Apocalypticism

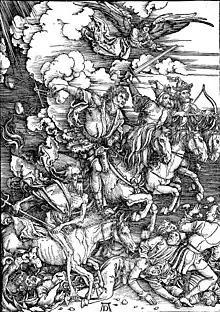
"Four Horsemen of the Apocalypse", woodcut print from the "Apocalypse" of Albrecht Dürer (1497–1498), Staatliche Kunsthalle Karlsruhe

Apocalypticism is the religious belief that the end of the world is imminent, even within one's own lifetime. This belief is usually accompanied by the idea that civilization will soon come to a tumultuous end due to some sort of catastrophic global event.